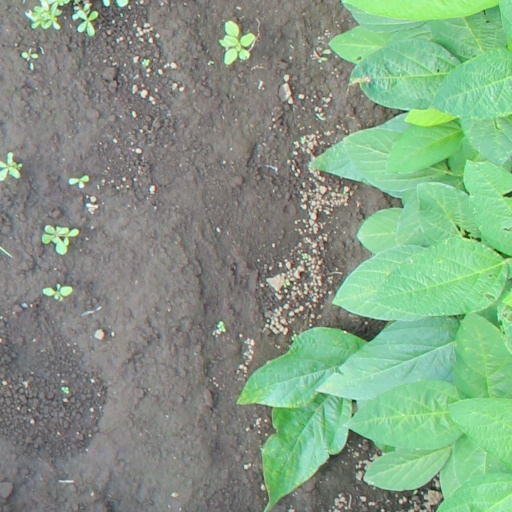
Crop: soybean